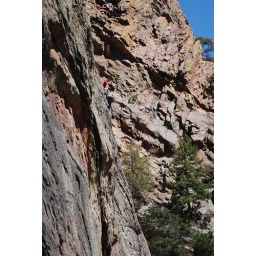
Look for the mountain climber, wearing red shirt, in upper third of photo.